Answer in natural language. Considering the relative positions, where is black circular chair with four legs (highlighted by a red box) with respect to white rectangular dining table (highlighted by a blue box)? Choose between the following options: left or right
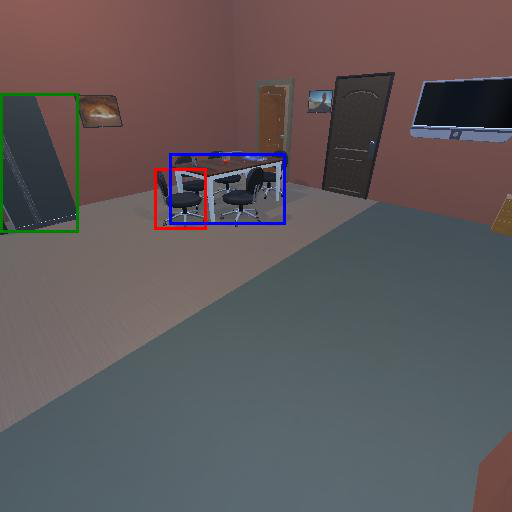
<answer>left</answer>